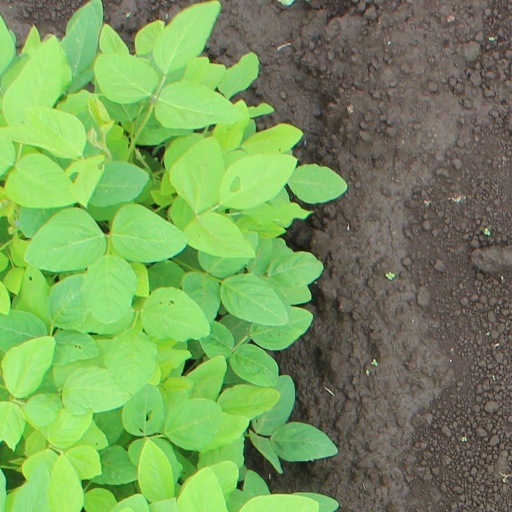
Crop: soybean